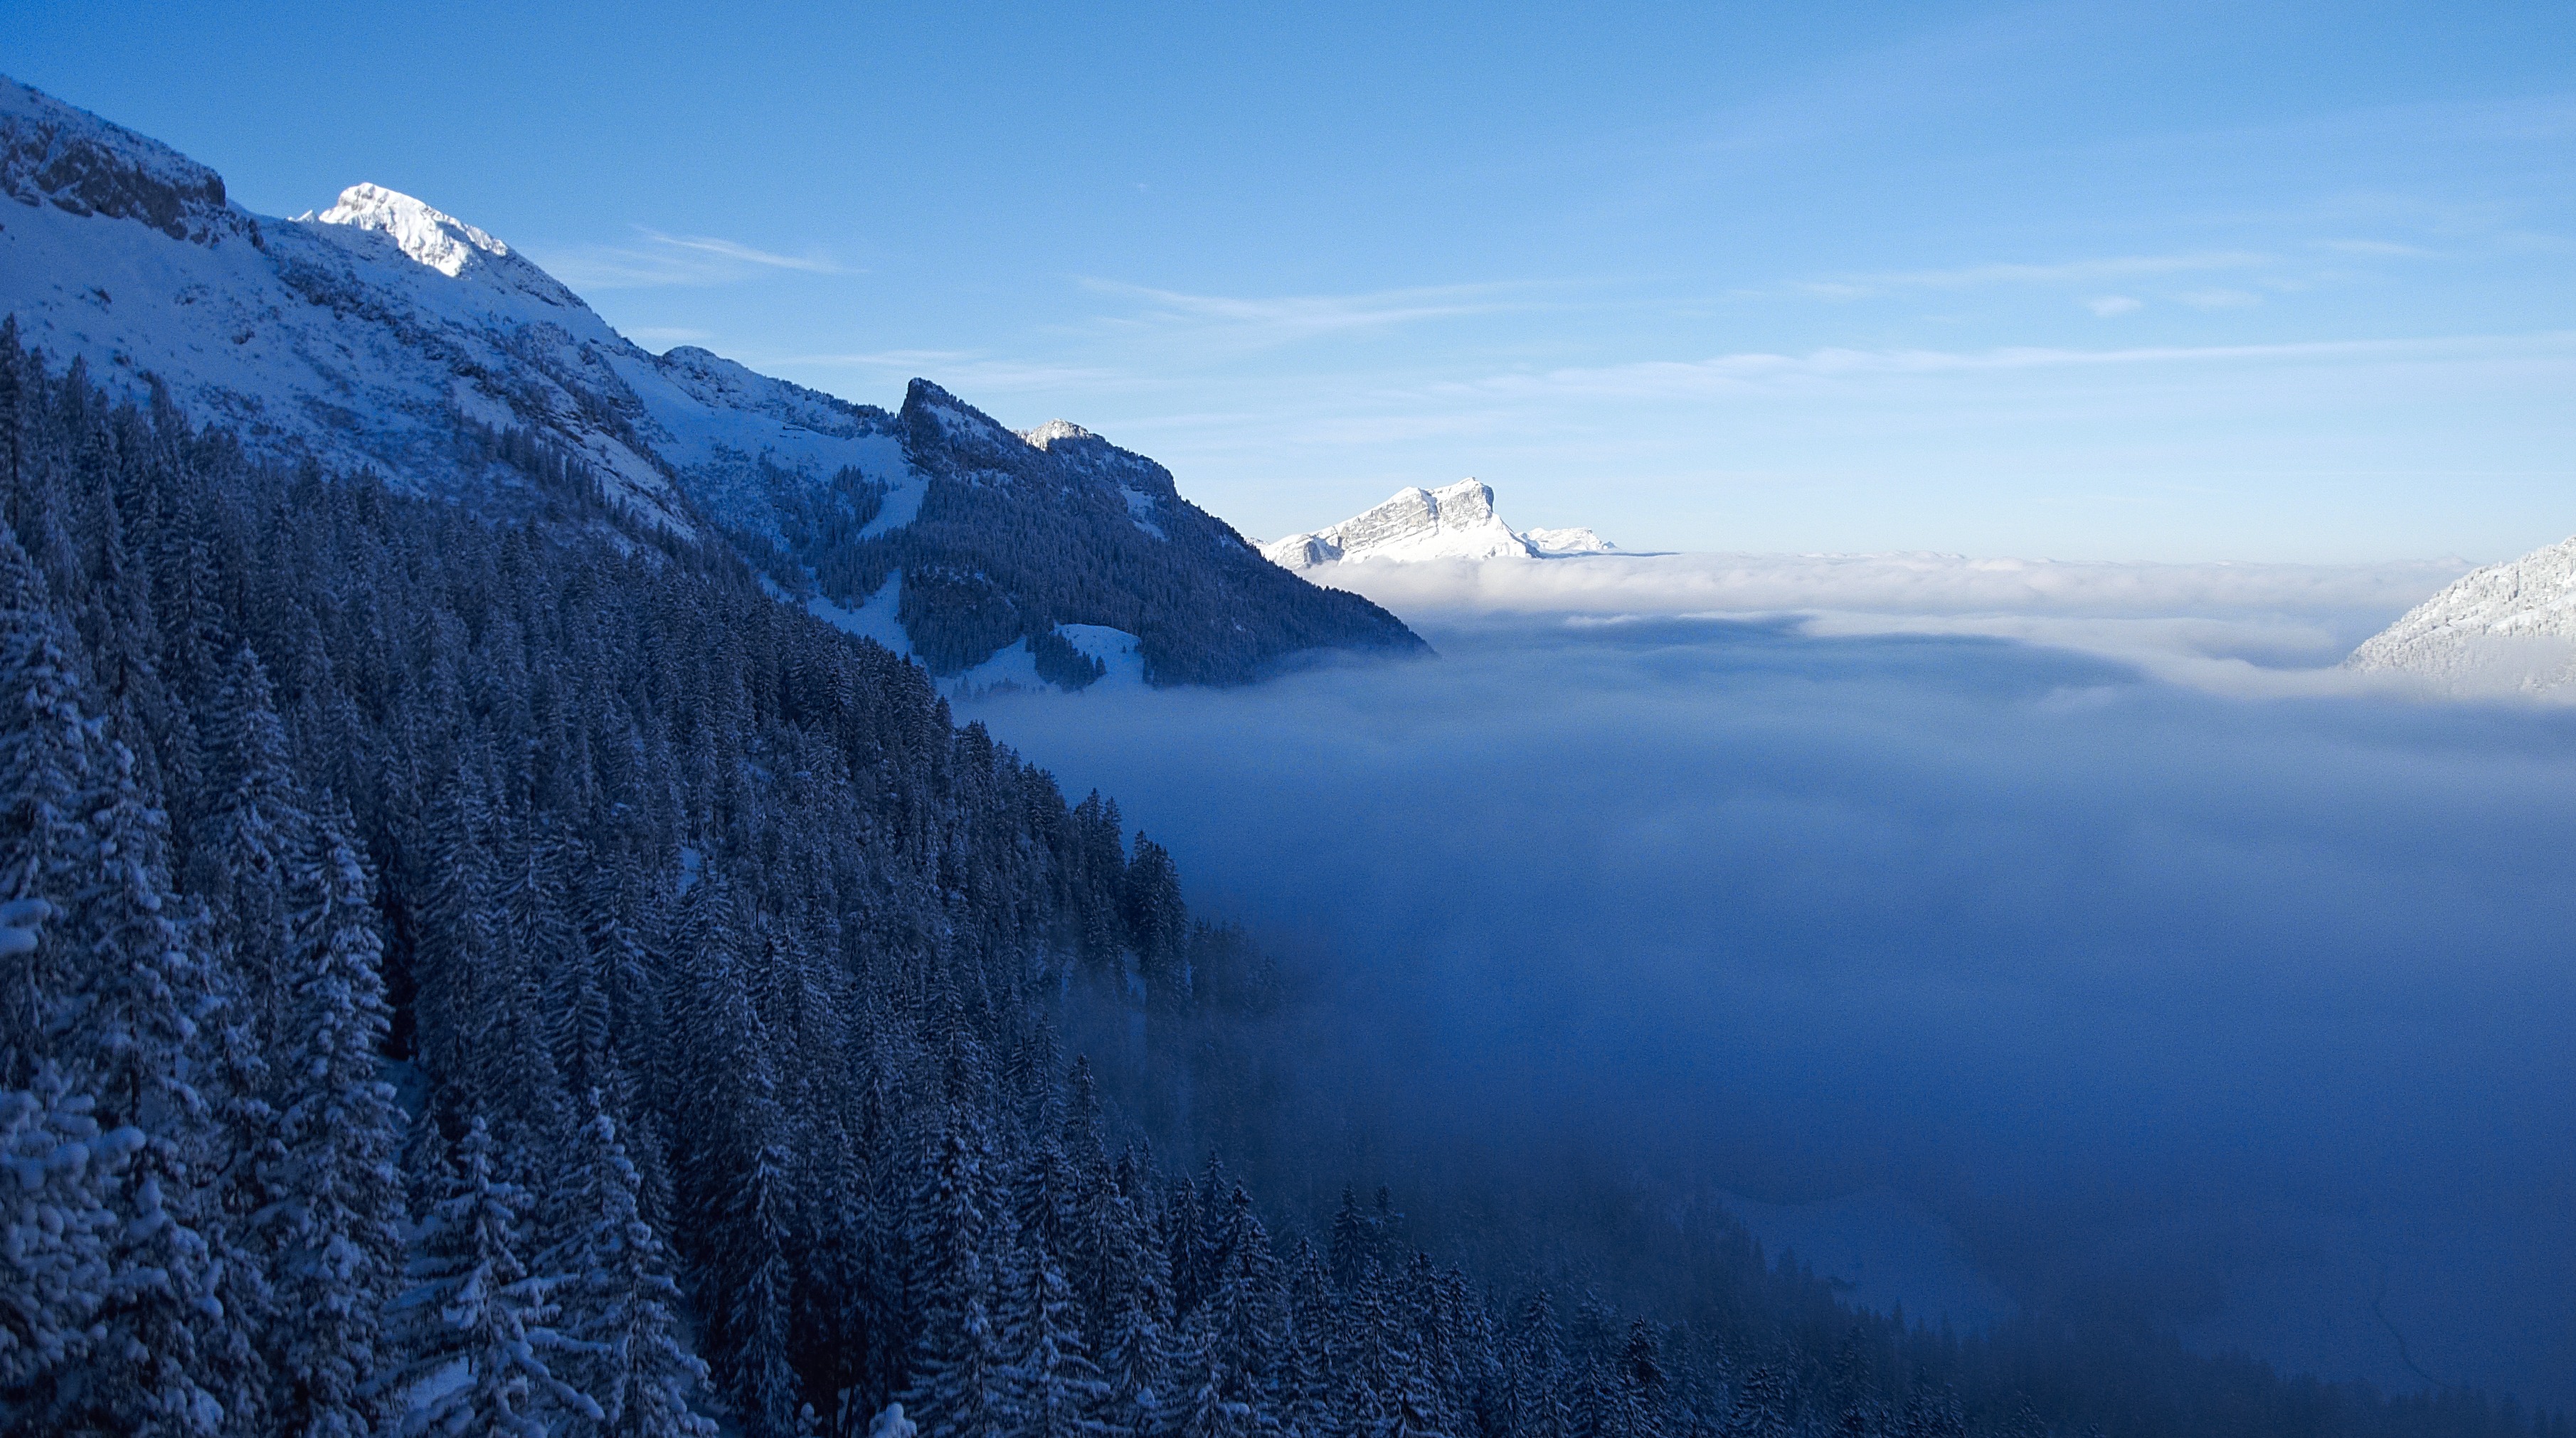
nature, wilderness, mountain, snow, winter, lake, mountain range, ice, glacier, weather, fjord, ridge, summit, alps, plateau, switzerland, fell, cirque, landform, volaris paragliding, sea of fog, geographical feature, mountainous landforms, glacial landform, geological phenomenon, canton of uri